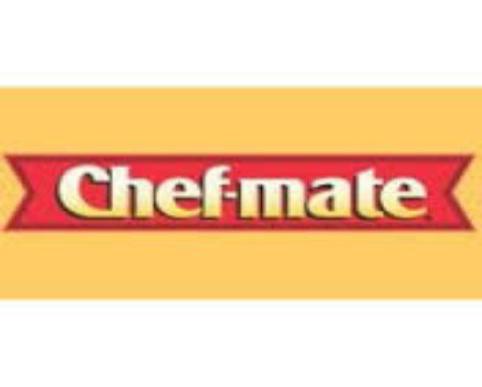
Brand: chef-mate
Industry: Food